The Occupy Handbook

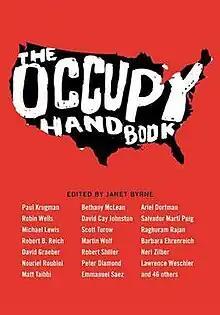

The Occupy Handbook is a collection of essays about Occupy Wall Street as well as the larger international Occupy movement. Contributors include economists and political commentators such as: Paul Krugman, Robin Wells, Michael Lewis, Robert Reich, Amy Goodman, David Graeber, Peter Diamond, Emmanuel Saez, Ariel Dorfman, Barbara Ehrenreich, Jeff Sachs, and Nouriel Roubini, among others. The essays analyze the movement's origins and questions about the role of the movement in contemporary society. The book attempts to capture the Occupy Wall Street phenomenon, giving readers an on-the-scene feel for the movement, as well as considering the lasting changes wrought and recommending reform. The editor of "The Occupy Handbook", Janet Byrne, has previously written about the Occupy movement for the "Huffington Post".